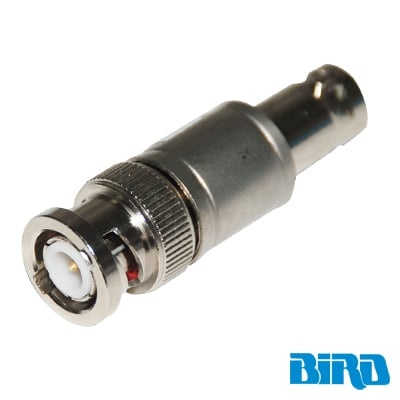
Atenuador 6 dB, 2 W Máximo, Conectores BNC Macho-Hembra, CD-4 GHz.
Atenuador 6 dB&comma; 2 W Máximo&comma; Conectores BNC Macho-Hembra&comma; CD-4 GHz.
Brand: BIRD TECHNOLOGIES
Category: Electronics > Electronics Accessories > Signal Boosters